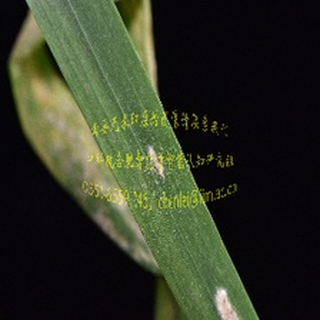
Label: wheat_mildew